Robert E. Lee

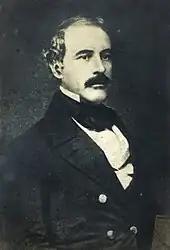
Lee around age 43, when he was a brevet lieutenant-colonel of engineers, c. 1850

Lee distinguished himself in the Mexican–American War (1846–1848). He was one of Winfield Scott's chief aides in the march from Veracruz to Mexico City. He was instrumental in several American victories through his personal reconnaissance as a staff officer; he found routes of attack that the Mexicans had not defended because they thought the terrain was impassable.